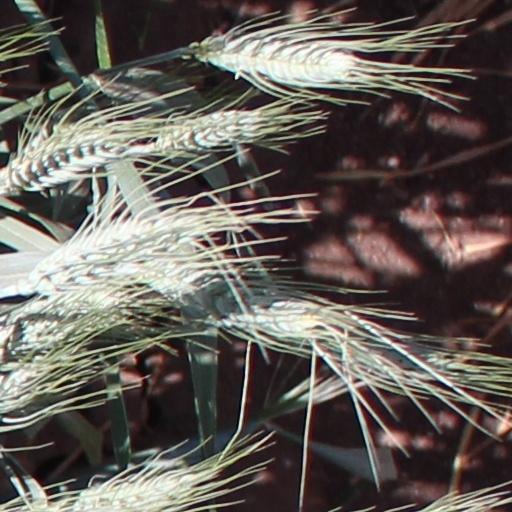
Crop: wheat